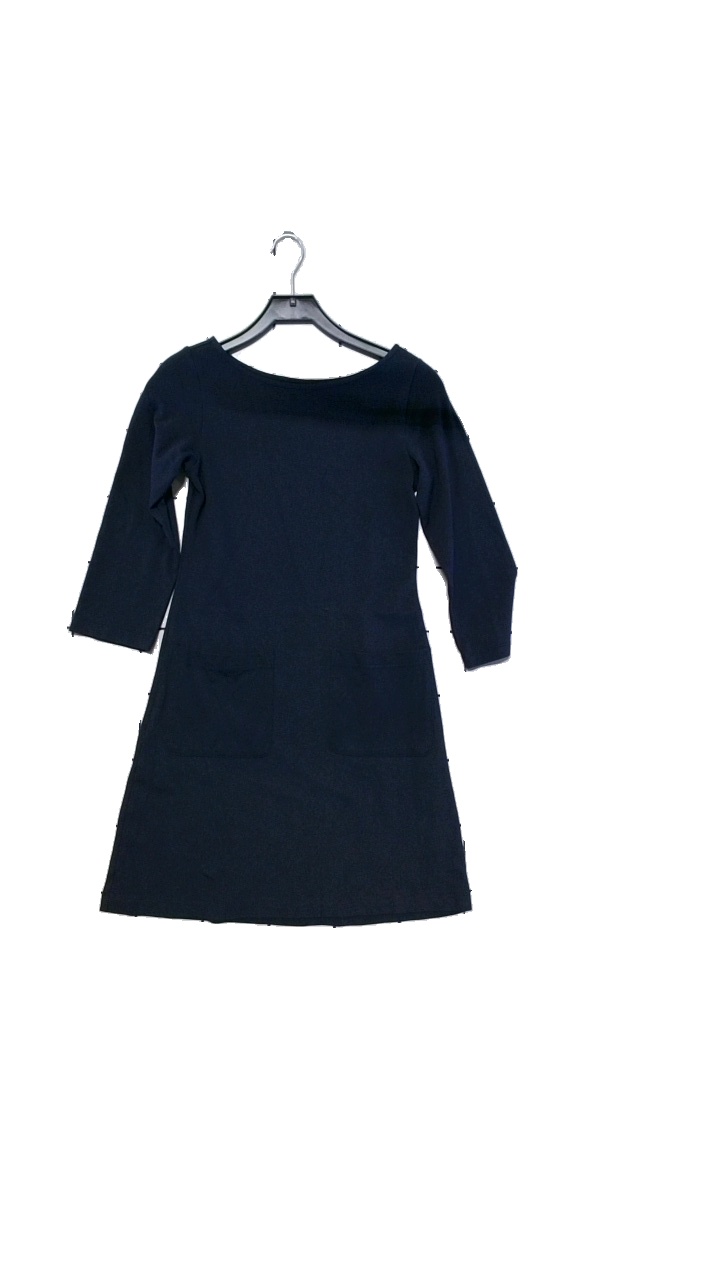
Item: Dress (Ladies)
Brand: Boomerang
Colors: Blue
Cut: Regular
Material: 97% Bomull, 3 % Spandex
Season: Autumn
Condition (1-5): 3
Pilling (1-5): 3
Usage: Reuse
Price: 150-250